Luly Yang

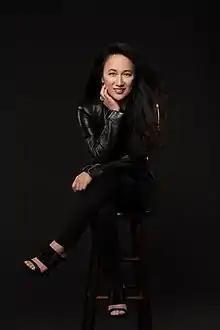
Yang in 2016

Luly Yang is a Taiwanese-American fashion designer. She is also a creative artist and an internationally recognized fashion designer. Yang has her own couture fashion (Luly Yang Couture) in Seattle and her designs have earned her plenty of local and international business and recognition. Luly Yang Couture is a fashion house, founded in 2000, that conceived itself as being the finest provider of bridal gowns, evening wear, and suiting. After completing the uniform design for all Alaska Airlines employees in 2018, Yang launched Luly Yang Design Group, specializing in ready to wear and uniform design.